LucasArts adventure games

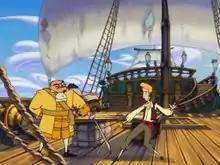
The cartoon graphics of "The Curse of Monkey Island" (1997) marked the pinnacle of SCUMM development.

The 1992 title "Indiana Jones and the Fate of Atlantis" was the second LucasArts adventure game based on the "Indiana Jones" franchise. Unlike its predecessor, "The Fate of Atlantis" featured an entirely original storyline. The development was led by Hal Barwood and Noah Falstein, the latter of whom was one of the co-designers of "The Last Crusade". "The Fate of Atlantis" was Falstein's last LucasArts project. The game incorporated the "Indy Quotient" system from "The Last Crusade" to allow the game to be completed in several ways. A 1993 CD-ROM re-release added a full voice soundtrack.